Anthony Dimond

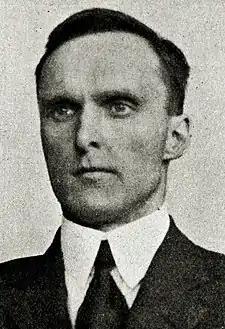
Dimond as Mayor of Valdez,

Dimond's political experience includes: US Commissioner in Chisana, Alaska (1913–1914); Special Assistant US Attorney for the 3rd Judicial Division of Alaska in Valdez (1917); Mayor of Valdez (1920–1922, 1925–1932); Alaska Territorial Senate (1923–1926, 1929–1932); and District Judge for the 3rd Division of Alaska (1945–1953). He also served as a Delegate to the Democratic National Convention in 1936 and 1940. He died on May 28, 1953, in Anchorage.